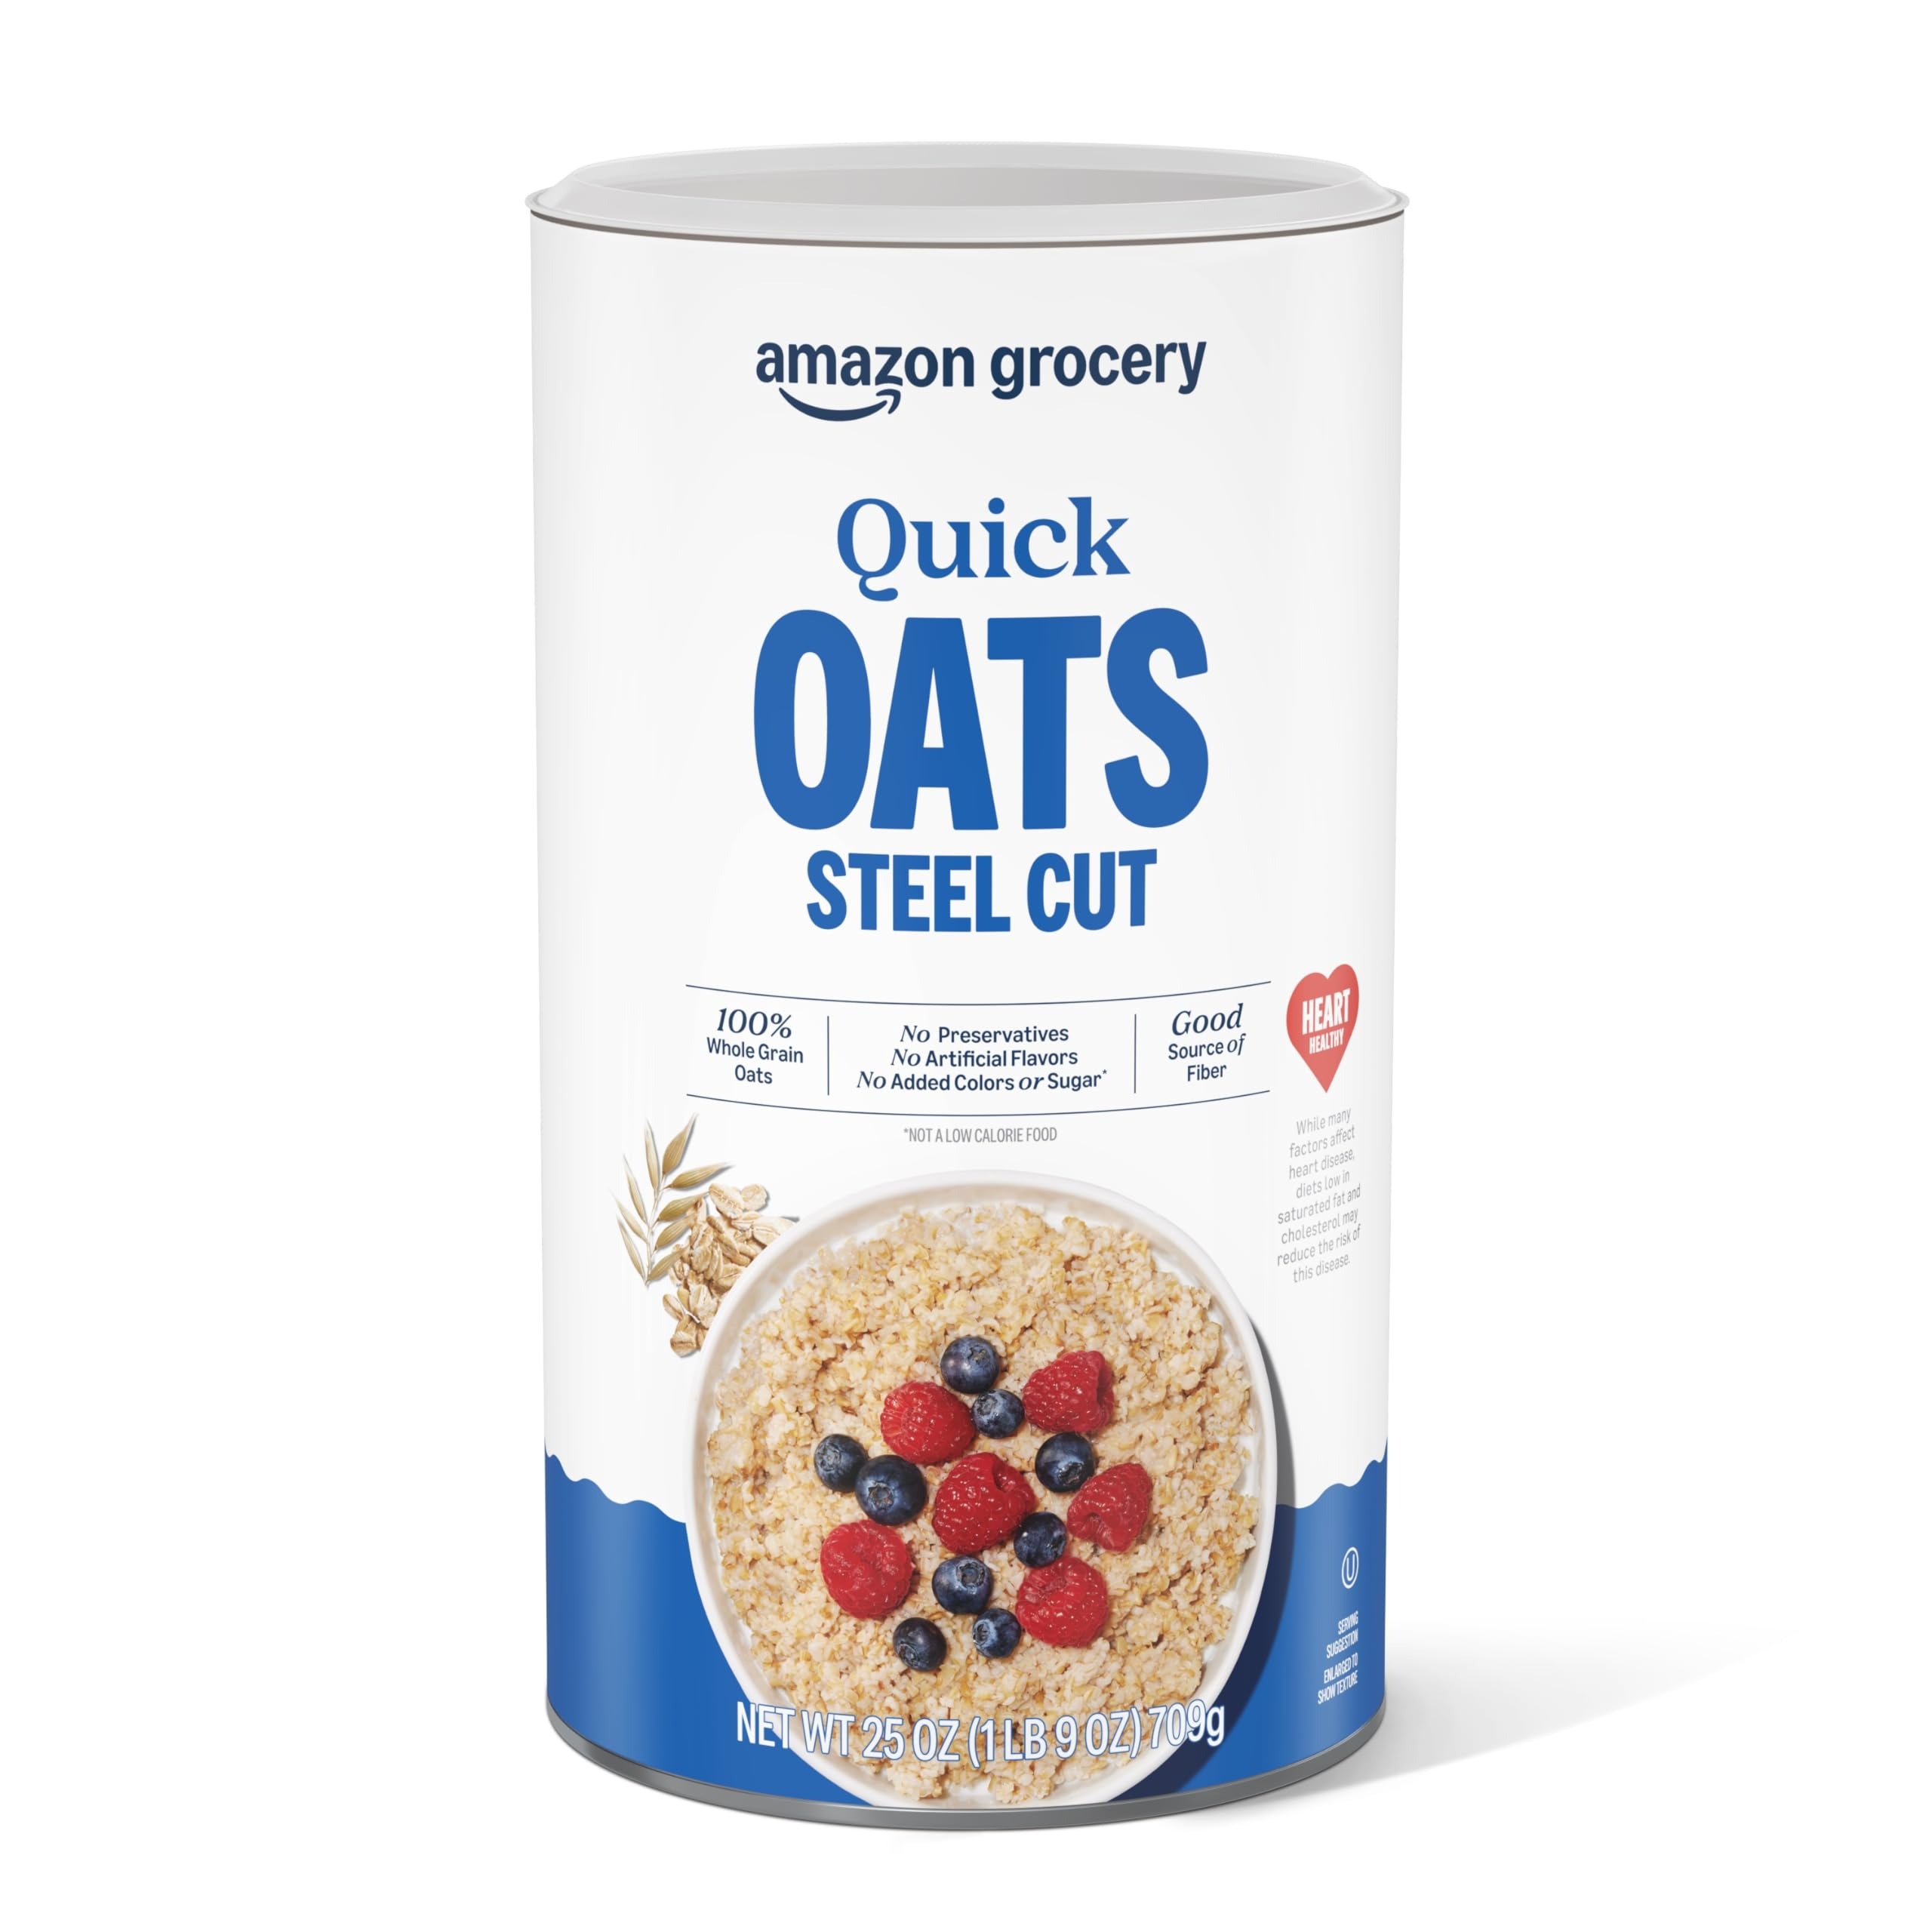
Item Name: Amazon Brand - Happy Belly Steel Cut Oats, 1.56 pound (Pack of 1)
Bullet Point 1: One tub of Happy Belly Steel Cut Oats
Bullet Point 2: 100% Whole Grain Oats
Bullet Point 3: No Artificial Flavors
Bullet Point 4: An Amazon brand
Value: 25.0
Unit: Ounce

Price: 4.54